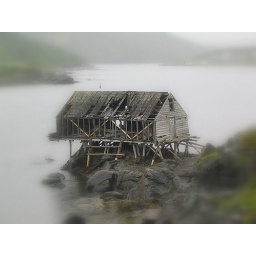
&amp;quot;Days Gone By.&amp;quot; This pic of an old fish house was taken at La Scie in north central Newfoundland.